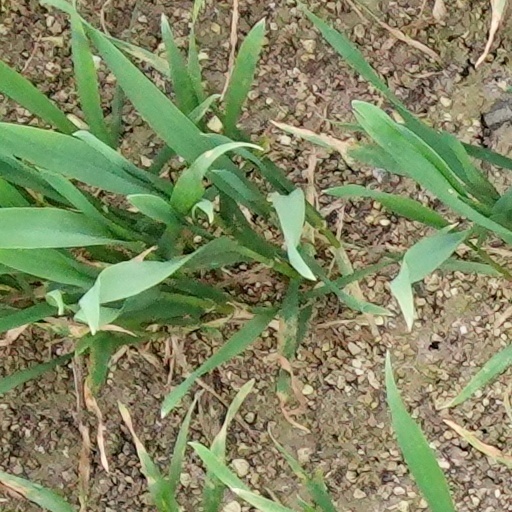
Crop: wheat